Kampong Bukit Beruang, Brunei

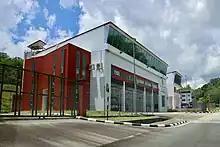
Bukit Beruang Fire Station

Each school also shares grounds with a i.e. school for the country's Islamic religious primary education.